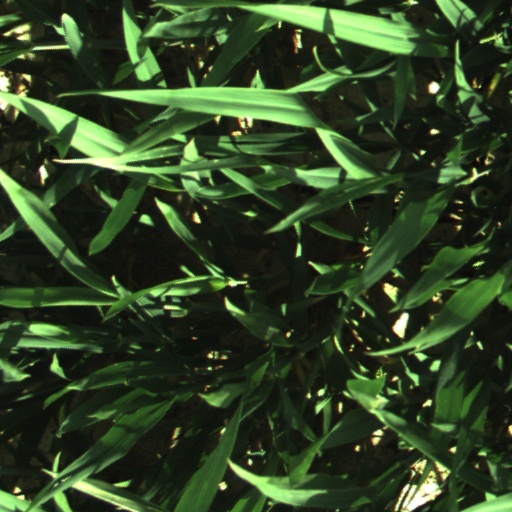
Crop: wheat